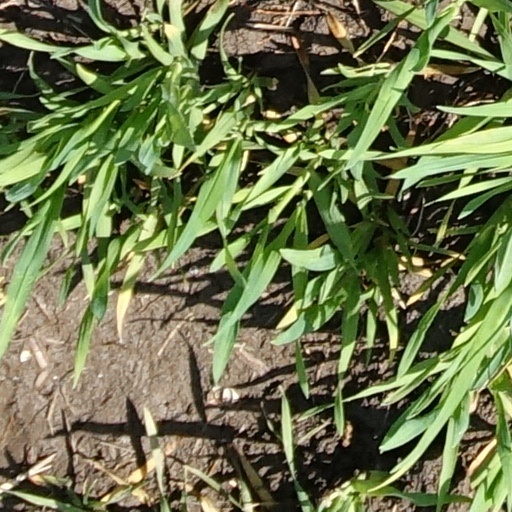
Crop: wheat